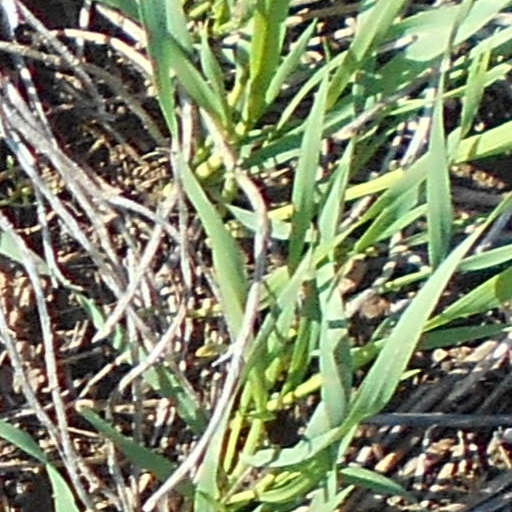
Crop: wheat